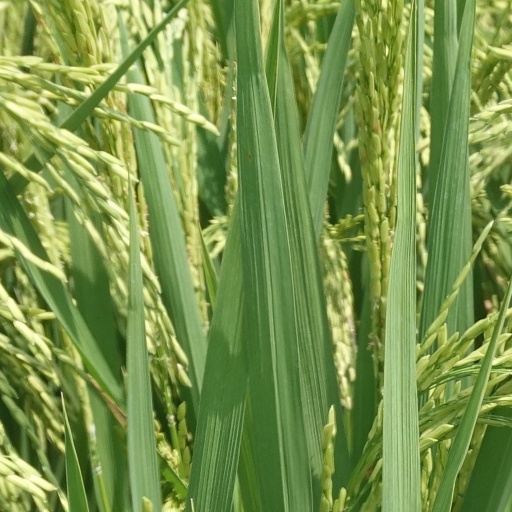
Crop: rice